Women in ancient Egypt

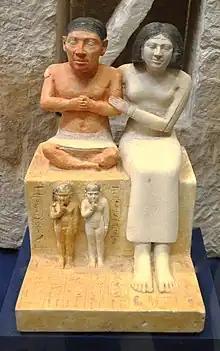
Seneb and his wife Senetites

It is true that some egalitarian relationships between husband and wife were implied in Egyptian depictions.